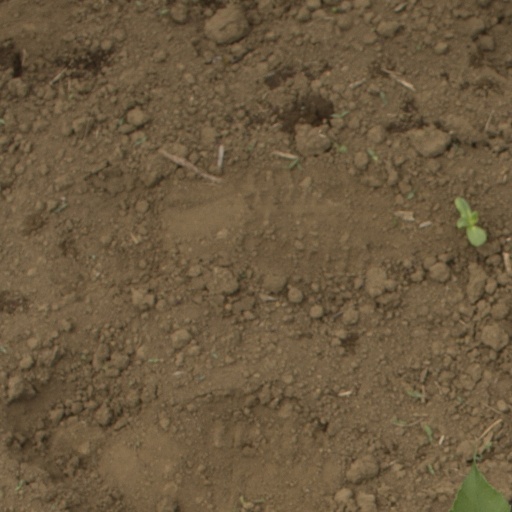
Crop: Jerusalem artichoke